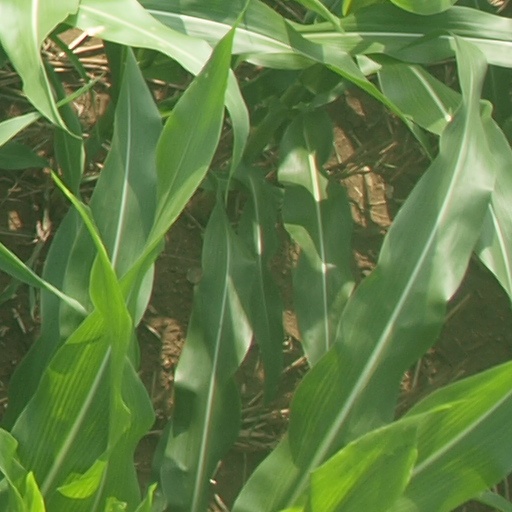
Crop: maize; corn